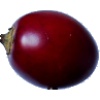
Label: tamarillo